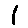
Label: 1